The School for Scandal (1923 film)

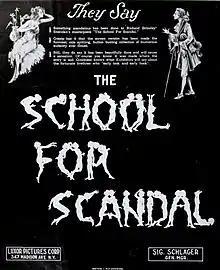
American advertisement

The School for Scandal is a 1923 British silent comedy film directed by Bertram Phillips and starring Queenie Thomas, Frank Stanmore, and Basil Rathbone. It is an adaptation of the play "The School for Scandal" by Richard Brinsley Sheridan.